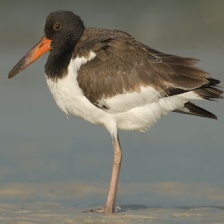
Species: OYSTER CATCHER
Scientific name: HAEMATOPUS
ImageNet parent category: oystercatcher